Mulher de Fases

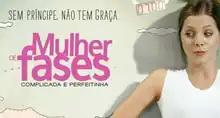

Mulher de Fases is a Brazilian comedy television series based on the book ""Louca por homem"" by Claudia Tajes who also written the series with Pedro Furtado and Duda Tajes. It was produced by HBO Latin America in partnership with Casa de Cinema de Porto Alegre.